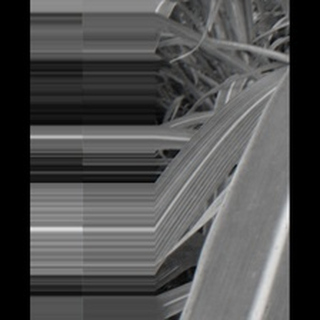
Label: sugarcane_red_rot